Pad Man (film)

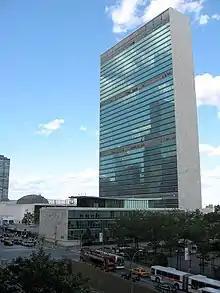
"Pad Man" is only the second Bollywood film to be granted access to shoot the film inside the headquarters of the United Nations in New York City, after "Half Girlfriend" in 2016.

Pre-production began in March 2017, and principal photography commenced on 14 March. Filming moved to Delhi in April. Muruganantham worked closely with R. Balki, Kumar and Khanna on set in India, making sure every detail was accurate from the way he built his machine, to how to operate it, even his own posture.